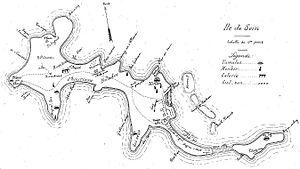
Carte des vestiges archéologiques de l'Île de Sein, par Hyacinthe Le Carguet (Bulletin de la Société archéologique du Finistère, 1897, tome 24)
Île-de-Sein, [il də sɛ̃], en breton Enez-Sun, est une commune du département du Finistère, dans la région Bretagne, en France. Elle est essentiellement constituée des îles de Sein et de Kélaourou ainsi que d'îlots avoisinants. La commune fait partie du parc naturel marin d'Iroise et du parc naturel régional d'Armorique.